Jason Sudeikis

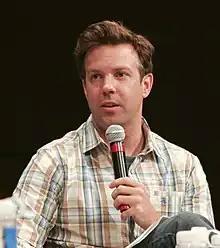
Sudeikis at the New York Television Festival, October 2009

Sudeikis had a recurring role on the series "30 Rock" (2007–2010), appearing in a total of 12 episodes. He played Floyd DeBarber, a love interest of Tina Fey's character Liz Lemon. Sudeikis last appeared in four episodes towards the end of the show's fourth season in 2010.